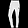
Label: Trouser